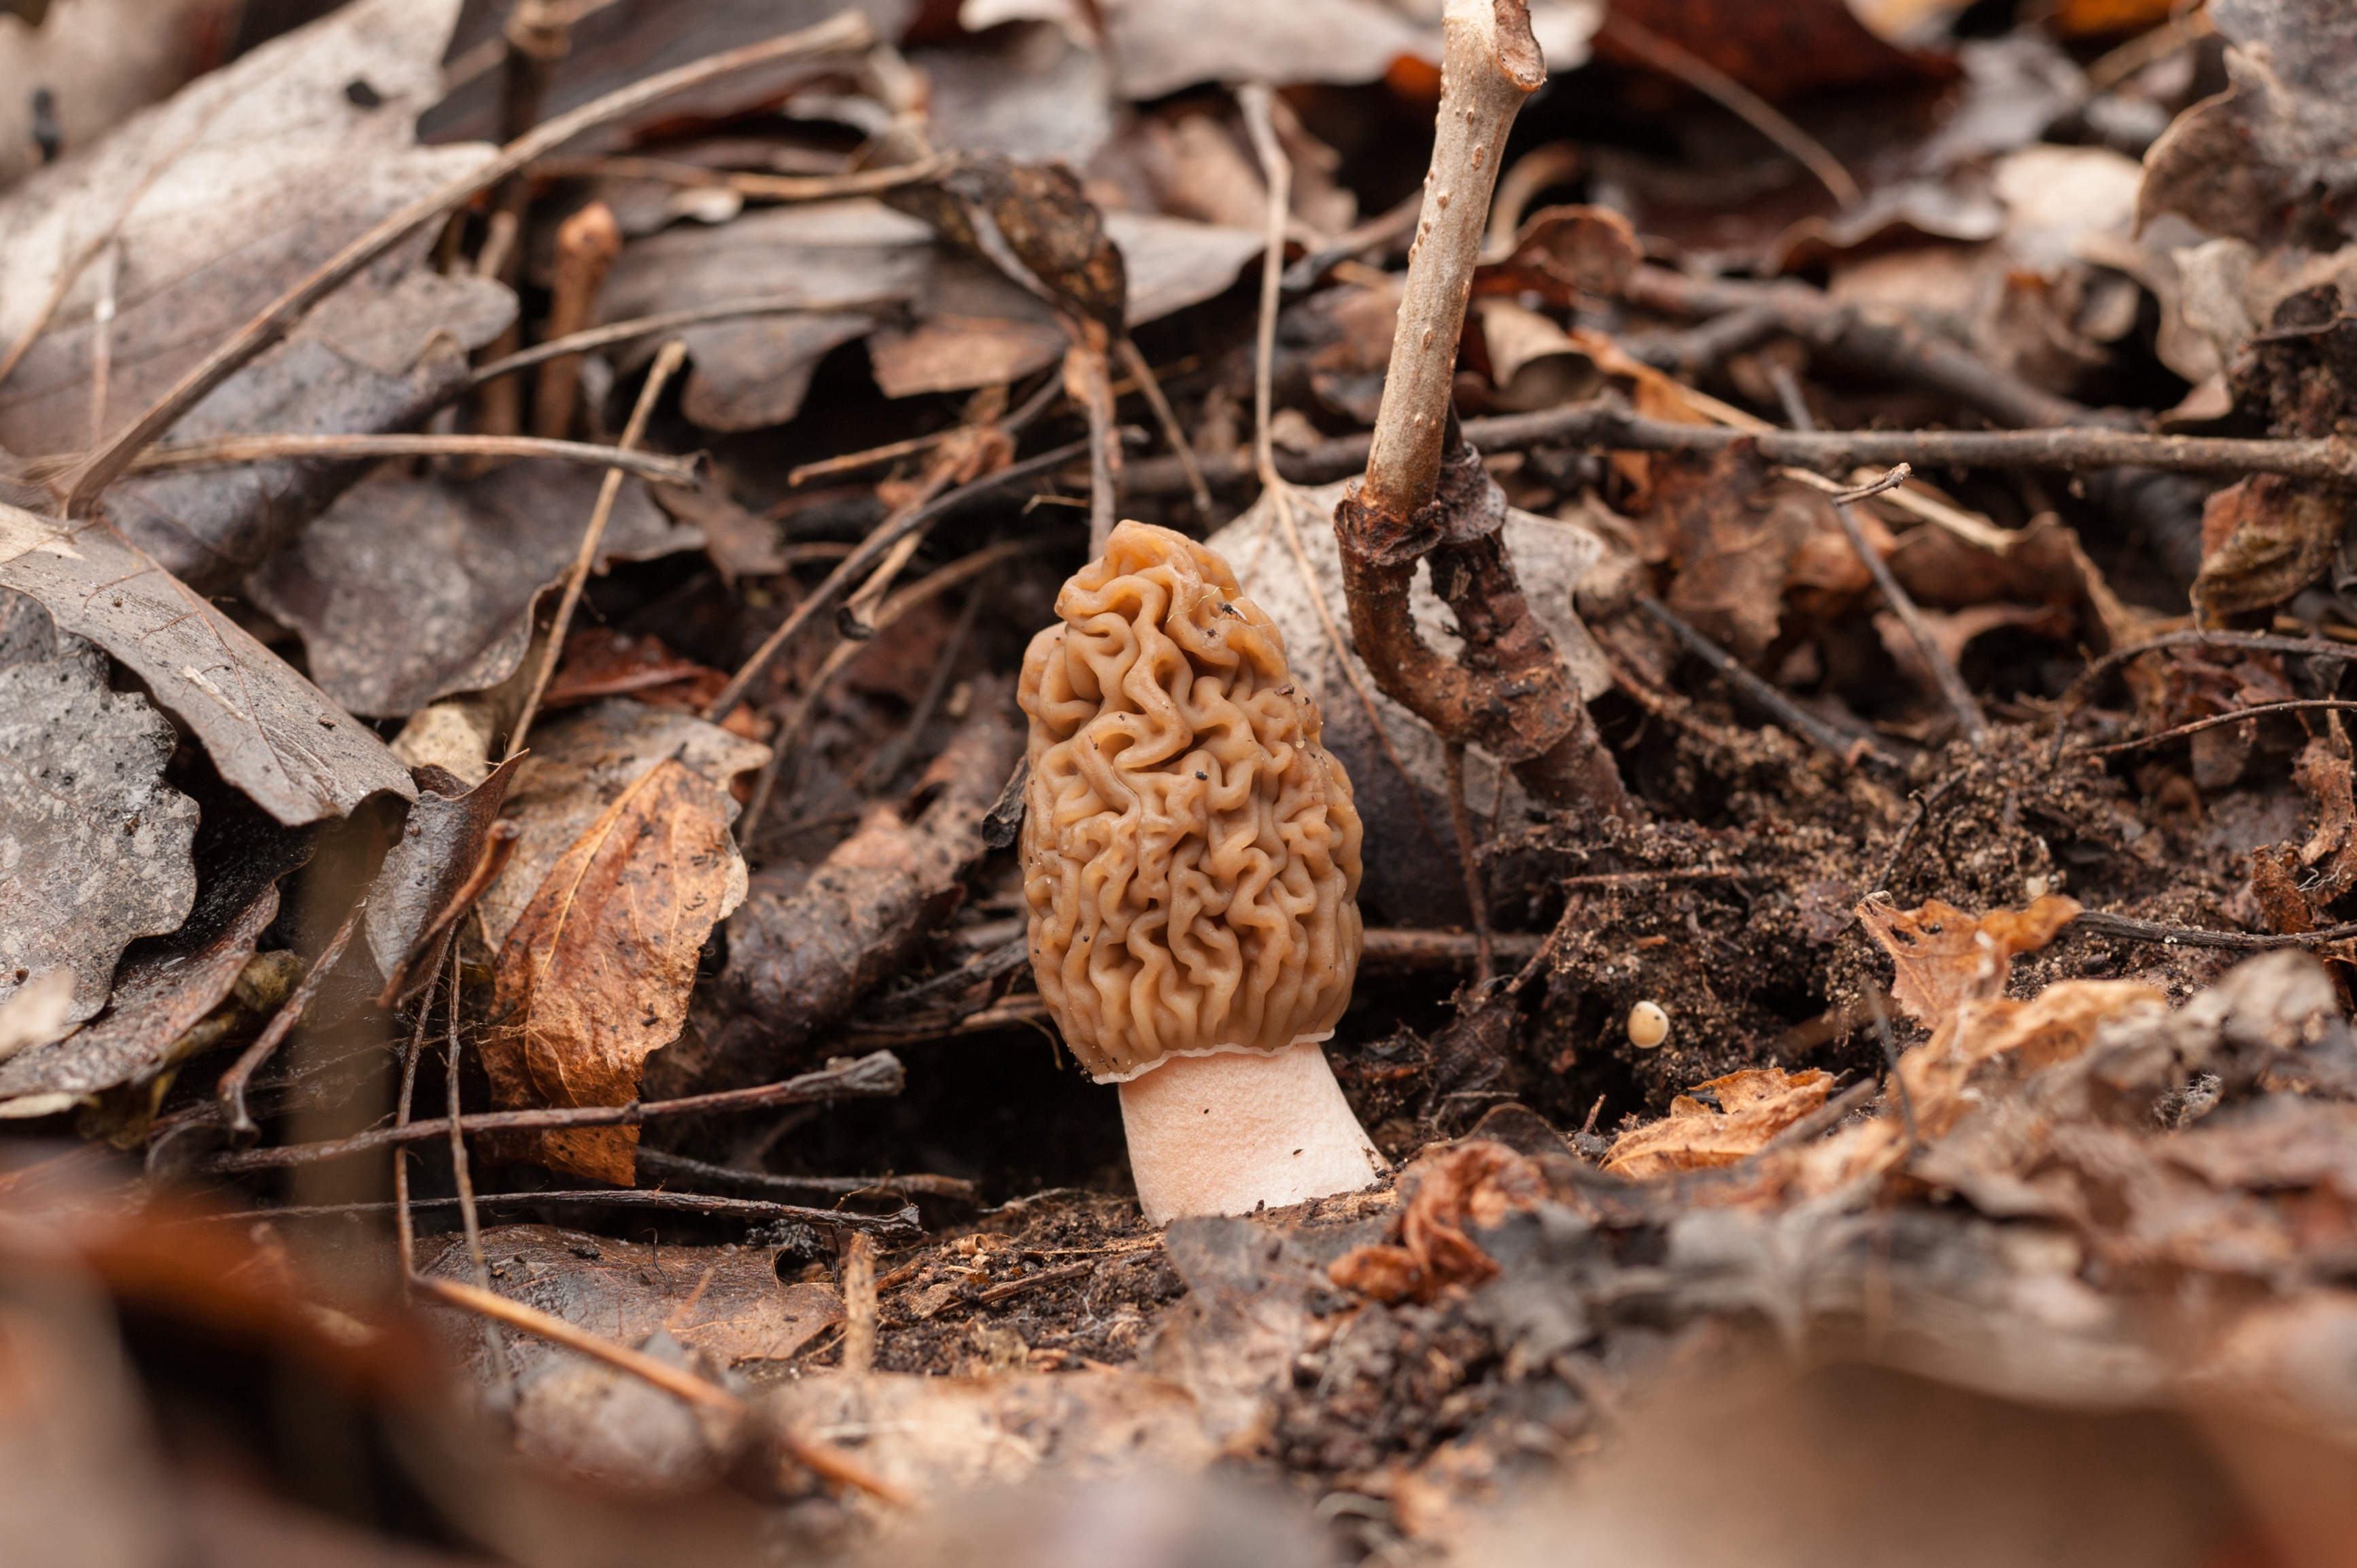
tree, nature, branch, wood, leaf, autumn, soil, mushroom, fauna, close up, fungus, mushrooms, macro photography, matsutake, morel, edible mushroom, forest parcels, agaricomycetes